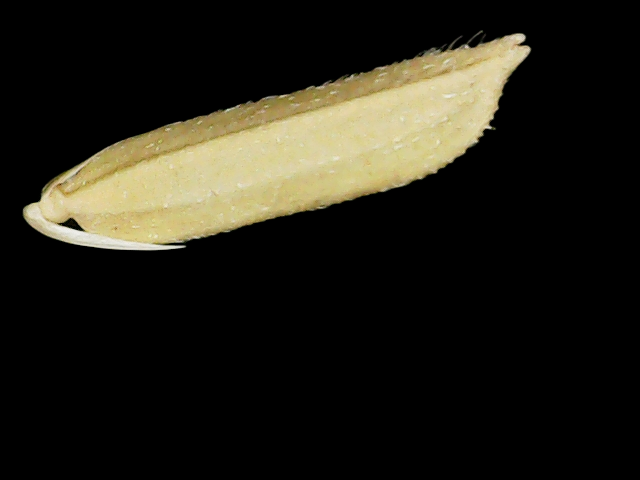
Rice variety: Binadhan20